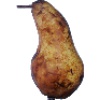
Label: pear_abate